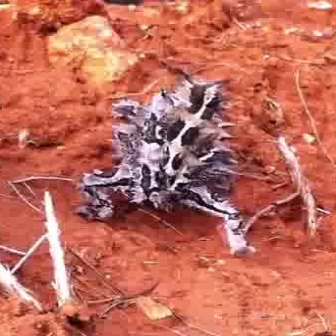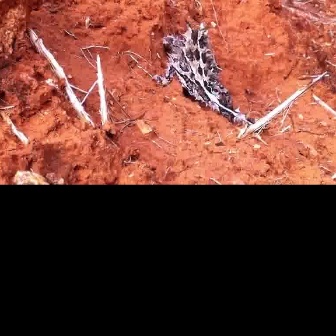
  Please identify the target specified by the bounding box [64,65,258,258] in the first image and locate it in the second image. Return the coordinates in [x_min,y_min,x_max,y_max] format.
Answer: [149,18,265,135]